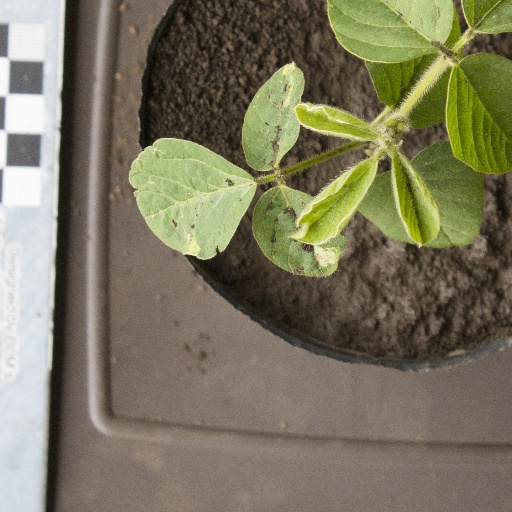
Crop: soybean